Harry J. Patterson

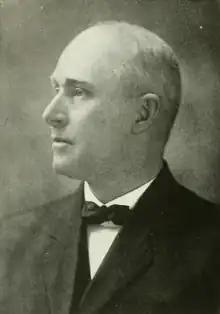
Patterson in 1920 publication

Harry Jacob Patterson (December 17, 1866 – September 11, 1946) was president of the Maryland Agricultural College from 1913 to 1917. He later served as dean of the College of Agriculture at the University of Maryland.